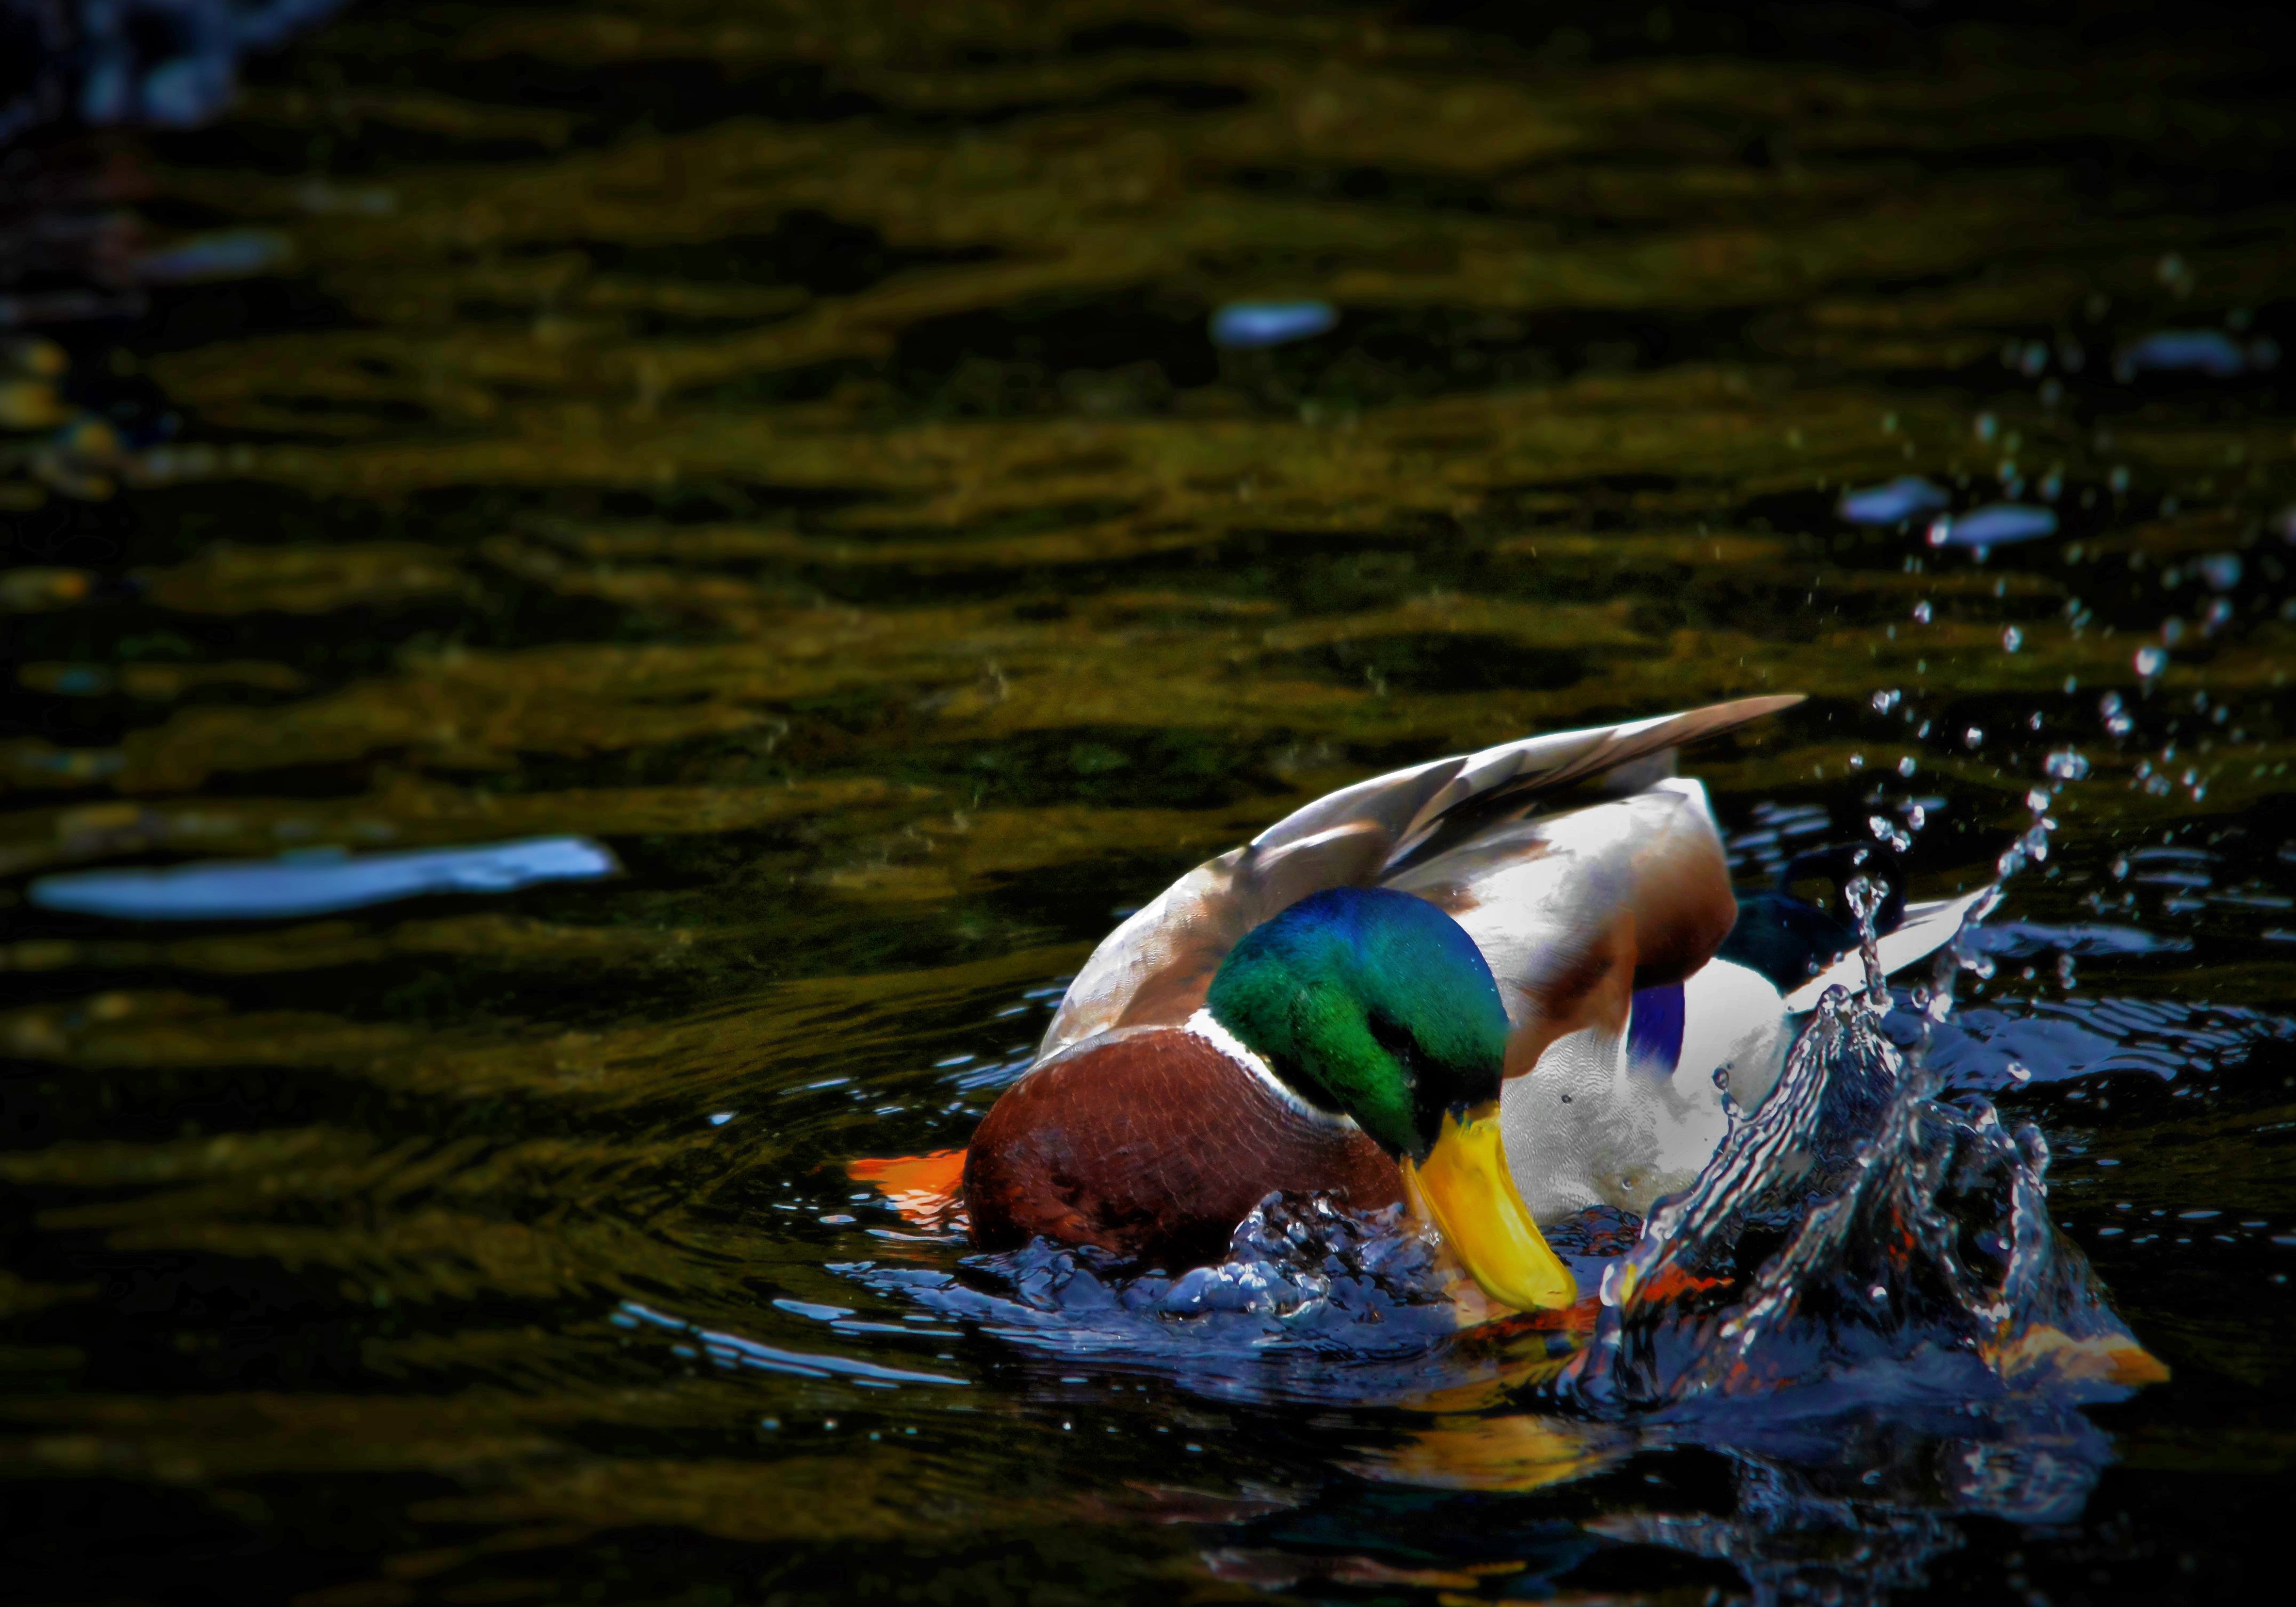
water, nature, bird, wing, wave, lake, animal, river, ripple, pond, wildlife, wild, swim, green, reflection, beak, splash, color, blue, feather, outdoors, duck, waterfowl, water bird, mallard, ducks geese and swans